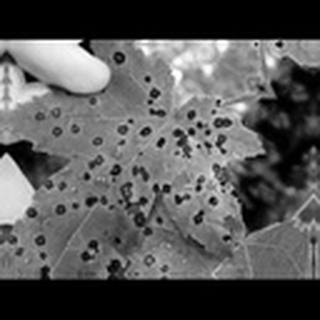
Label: cotton_target_spot